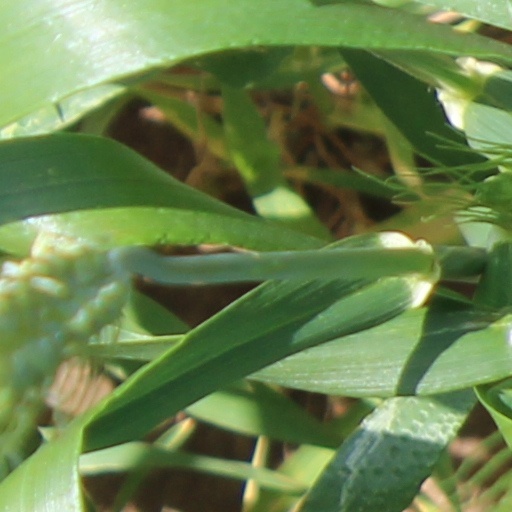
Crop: wheat